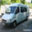
Label: automobile